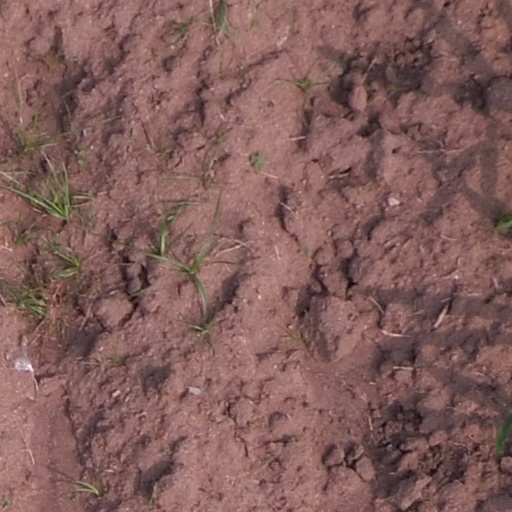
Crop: maize; corn